Greenacre, New South Wales

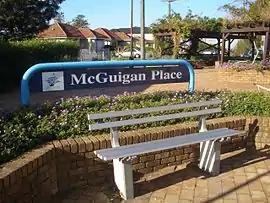
McGuigan Place, Greenacre 2007

Greenacre is a suburb in Sydney, located 20 kilometres west of the Sydney central business district in the state of New South Wales, Australia. Most of Greenacre is in the local government area of the City of Canterbury-Bankstown, while a part in the east is in the Municipality of Strathfield.